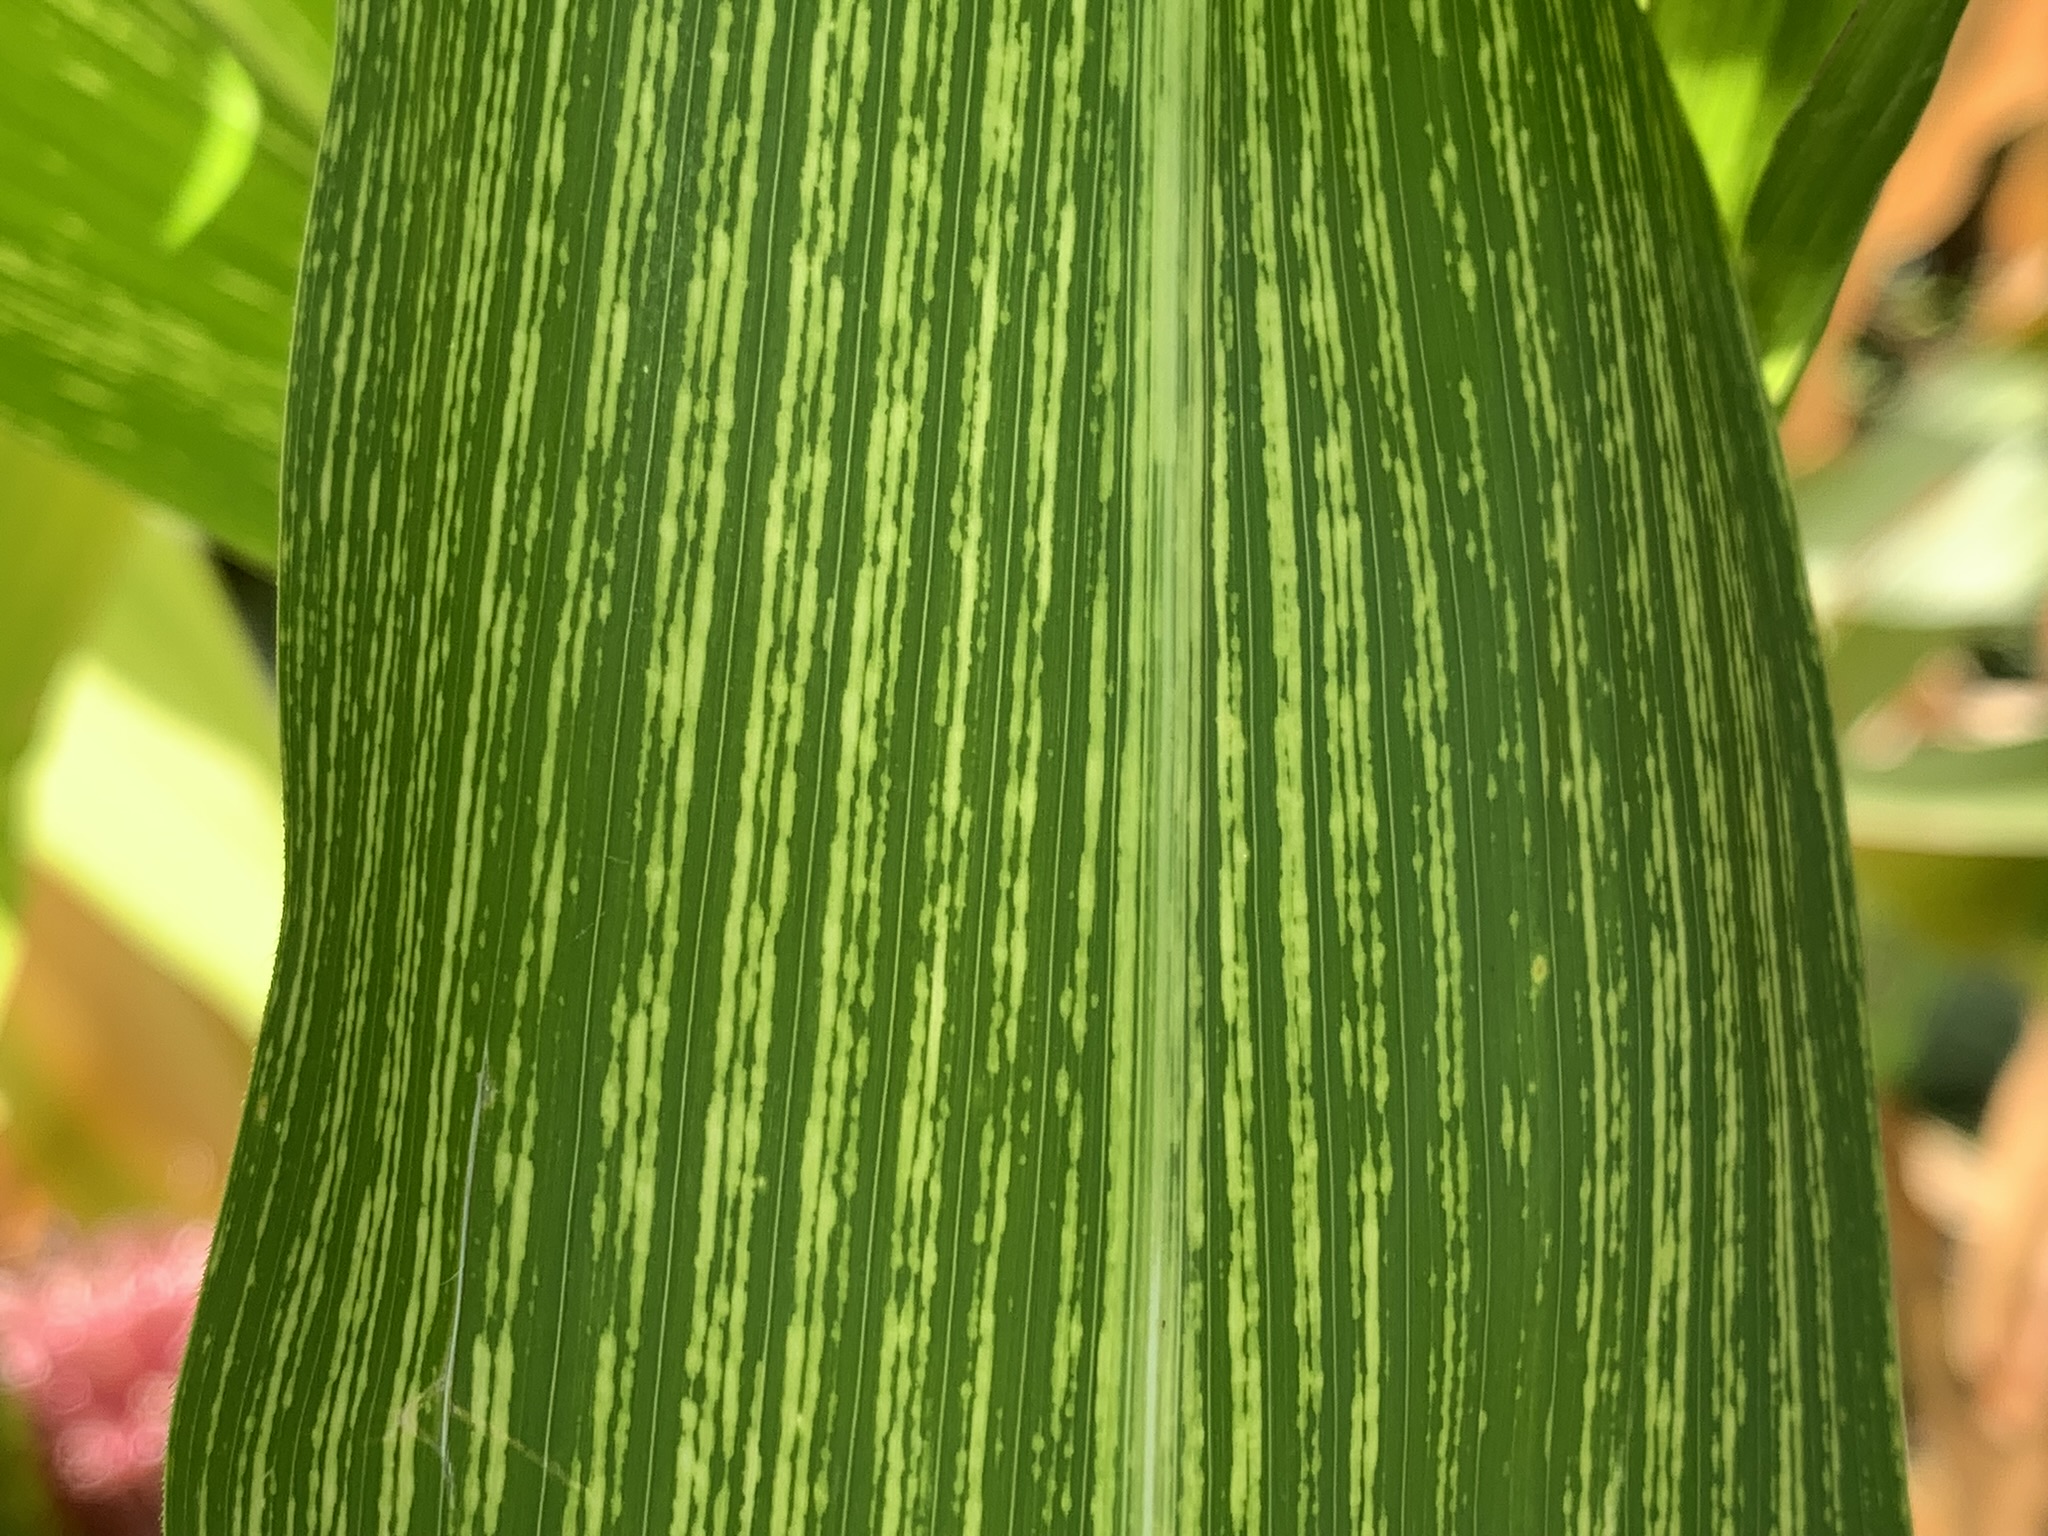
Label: MSV